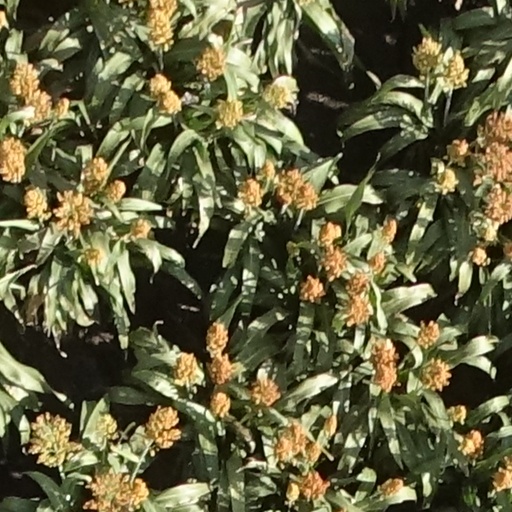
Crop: sorghum